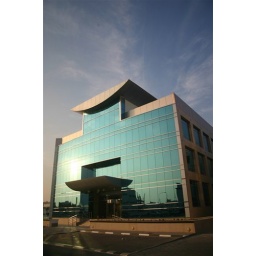
New building in the C-Ring road